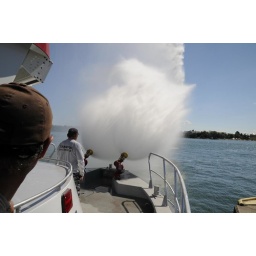
Firing up the water cannons on the Jacksonville, FL Fire and rescue boat built in Kingston at MetalCraft Marine